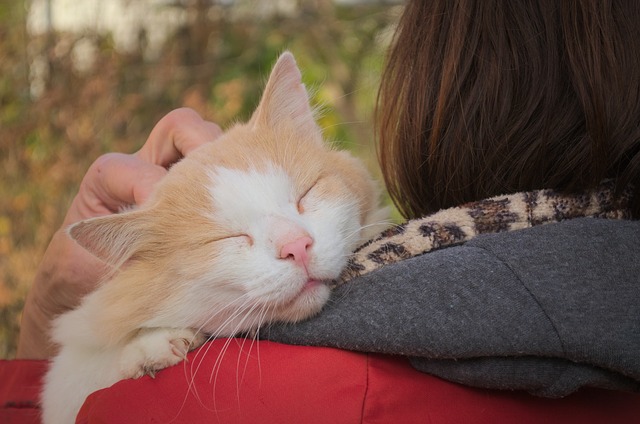
Label: cat